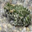
Label: frog